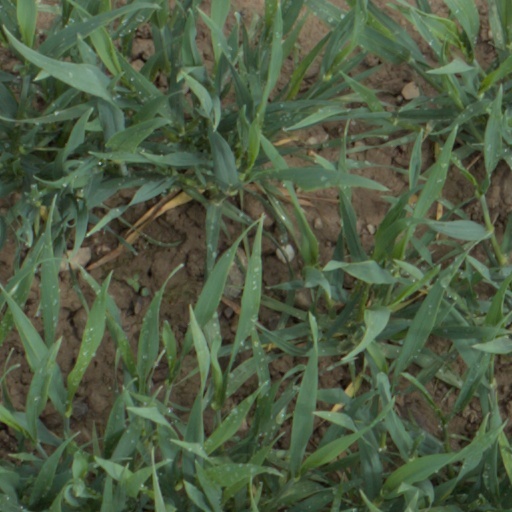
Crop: wheat